History of Suresnes

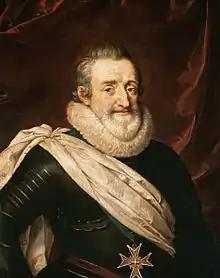
King Henry IV, who legend associates with Suresnes: he is said to have come there because he was attracted to its wine and to the young Gabrielle d'Estrées, who became his mistress.

In October 1885, during the construction of a section of the railway line from Moulineaux to Suresnes, earth workers unearthed fifteen plaster coffins with funerary furnishings, part of an ancient Frankish-Pagan cemetery. Around 1900, at the same time as the above-mentioned find in rue Pierre-Dupont, two coffins were discovered, probably dating from the end of the 5th century. According to René Sordes, it is therefore possible that Mont Valérien was once occupied by a Frankish military post designed to keep watch over the Seine valley.